Abdul-Rahman al-Bazzaz

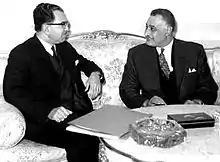
Al-Bazzaz (left) with Egyptian president Gamal Abdel Nasser in Cairo, February 1966

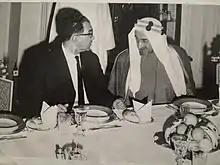
Al-Bazzaz (left) with Faisal of Saudi Arabia, Ramadan 1966

Al-Bazzaz returned to Iraq after the military overthrew the Qasim administration in 1963. From 1963 to 1966, President Abd al-Salam Arif appointed al-Bazzaz to several government positions. He was selected as ambassador to the United Arab Republic and later he became the ambassador to England. In 1964 and 1965, he was the secretary-general of the Organization of Petroleum Exporting Countries. In September 1965, he was appointed as deputy prime minister. The then prime minister, Arif Abd ar-Razzaq, tried to start a revolt and seize power. However he was unsuccessful and President Arif invited al-Bazzaz to form a new government. Al-Bazzaz was the first civilian prime minister of Iraq.